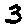
Label: 3